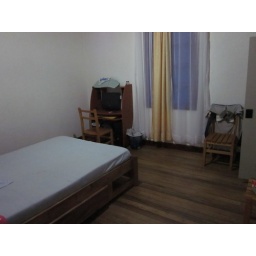
407 Second bedroom in volunteer house